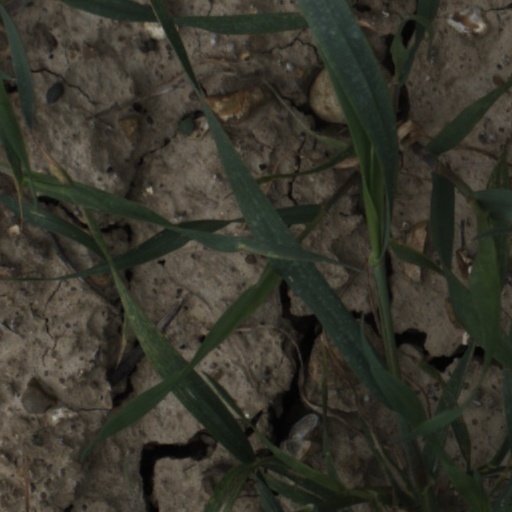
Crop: wheat